Stockport Town Hall

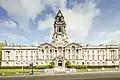
Stockport Town Hall

Stockport Town Hall is a building in Stockport, Greater Manchester, England, that houses the government and administrative functions of Stockport Metropolitan Borough Council. Stockport Town Hall is a Grade II* listed building.